Hanson Robotics

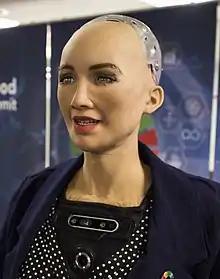
Sophia, the first robot citizen at the AI for Good Global Summit 2018

Sophia is Hanson Robotics' most well-known robot, is regularly featured in news outlets, and receives a great deal of public interest. The company's latest creation made her debut at the 2016 South by Southwest (SXSW) show, with her interview by CNBC reaching a broad audience. Since then, she has become a global media personality, having conducted numerous press interviews and appeared on broadcast television shows including CBS 60 Minutes with Charlie Rose, the Tonight Show Starring Jimmy Fallon, and Good Morning Britain. She has also been a keynote and panel speaker at global conferences and events, including those hosted by ITU, United Nations.